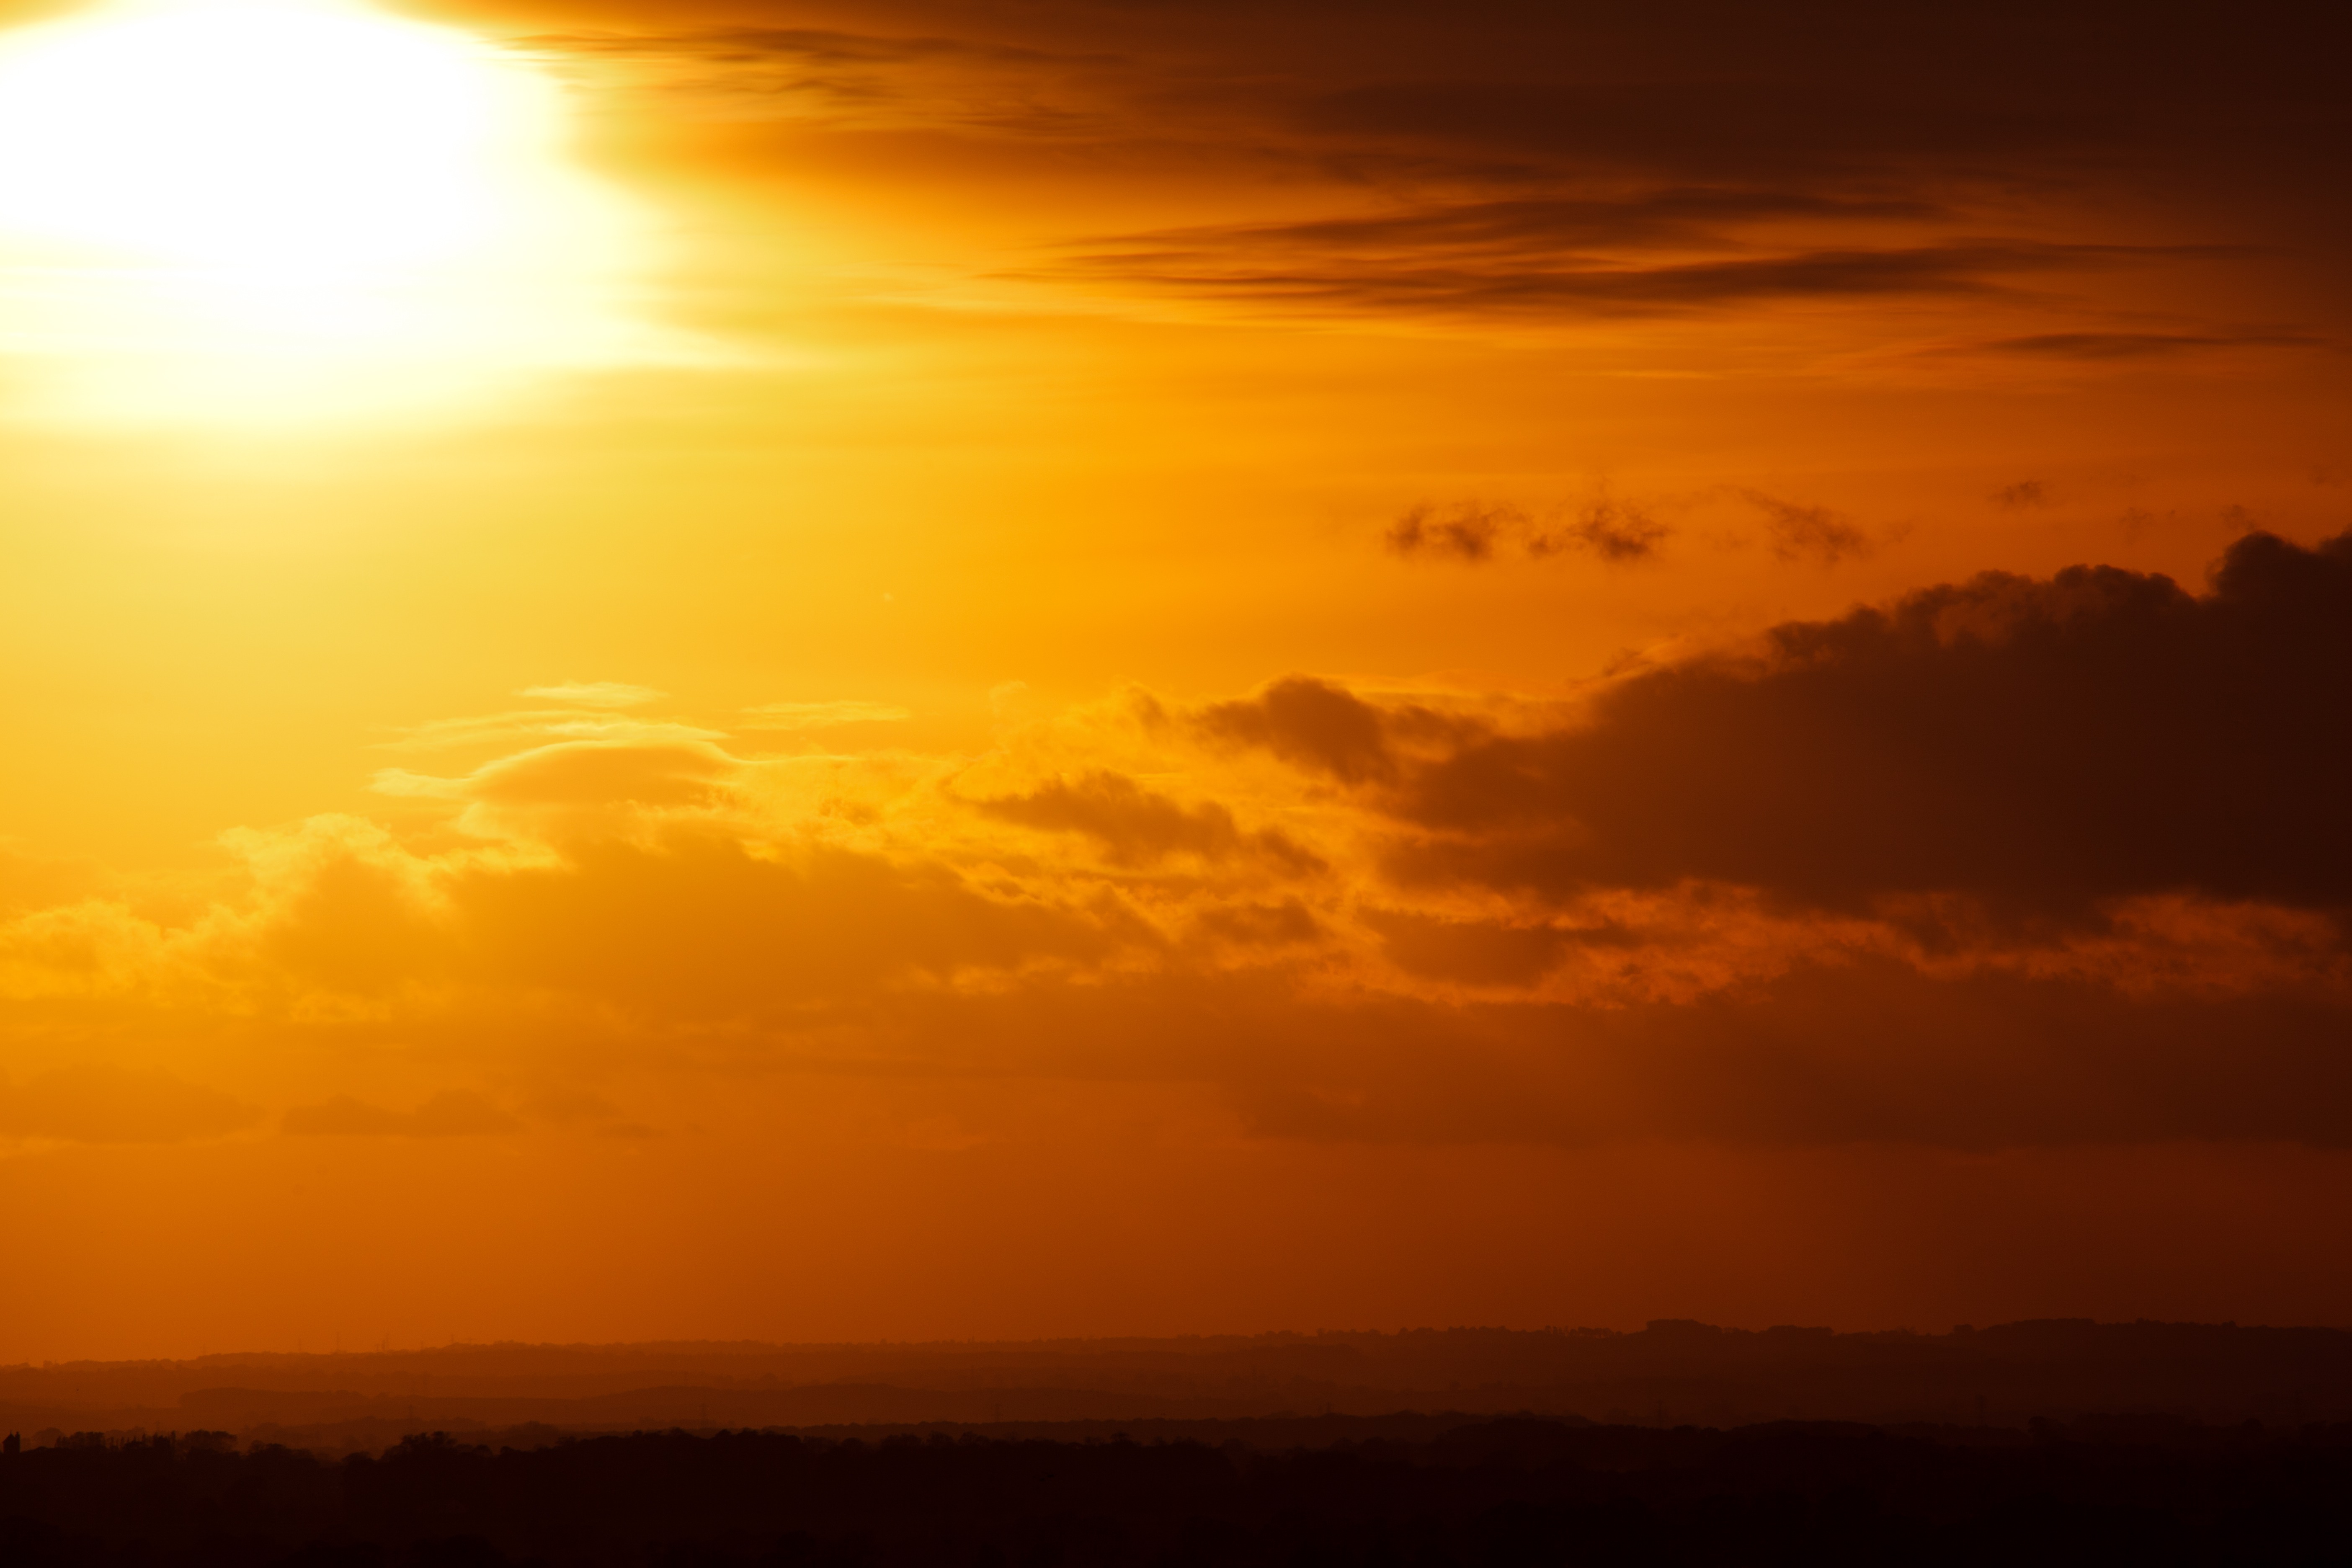
landscape, nature, horizon, light, cloud, sky, sun, sunrise, sunset, sunlight, morning, dawn, atmosphere, dusk, evening, twilight, orange, scenic, color, yellow, clouds, beautiful, scene, dramatic, afterglow, atmospheric phenomenon, red sky at morning